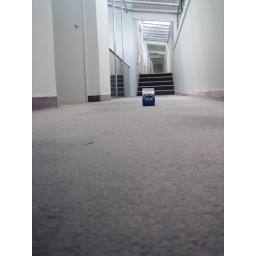
You get milk when you stay somewhere. A clear sign you're not in the US anymore.